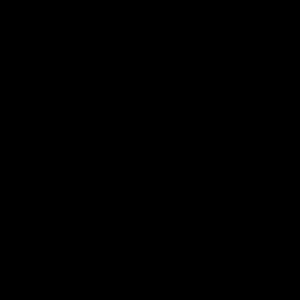
Fire Emblem Gaiden est un jeu vidéo de rôle tactique développé par Intelligent Systems et édité par Nintendo, sorti le 14 mars 1992 sur Famicom, exclusivement au Japon. C'est le second épisode de la série Fire Emblem et le dernier jeu de la série à avoir été édité sur Famicom.
Fire Emblem Echoes: Shadows of Valentia est un jeu vidéo de rôle tactique développé par Intelligent Systems et Nintendo SPD et édité par Nintendo sur Nintendo 3DS. Il s'agit du quinzième opus de la saga Fire Emblem, ainsi que le dernier jeu de cette série à être sorti sur Nintendo 3DS. Il est sorti le 20 avril 2017 au Japon, le 19 mai 2017 en Amérique du Nord et en Europe et le 20 mai 2017 en Australie.